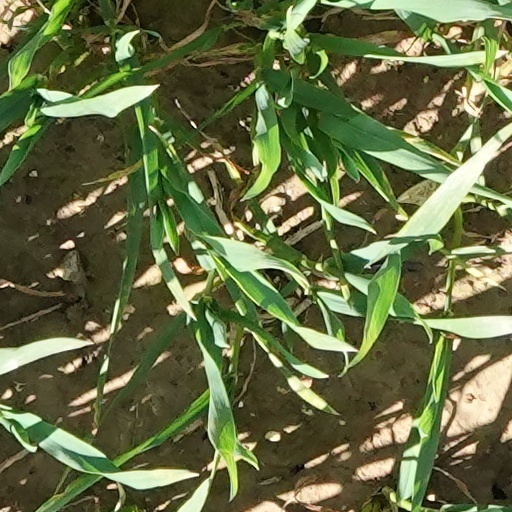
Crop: wheat